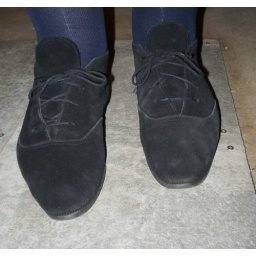
Kim black suede leather lace shoes wear by Lara